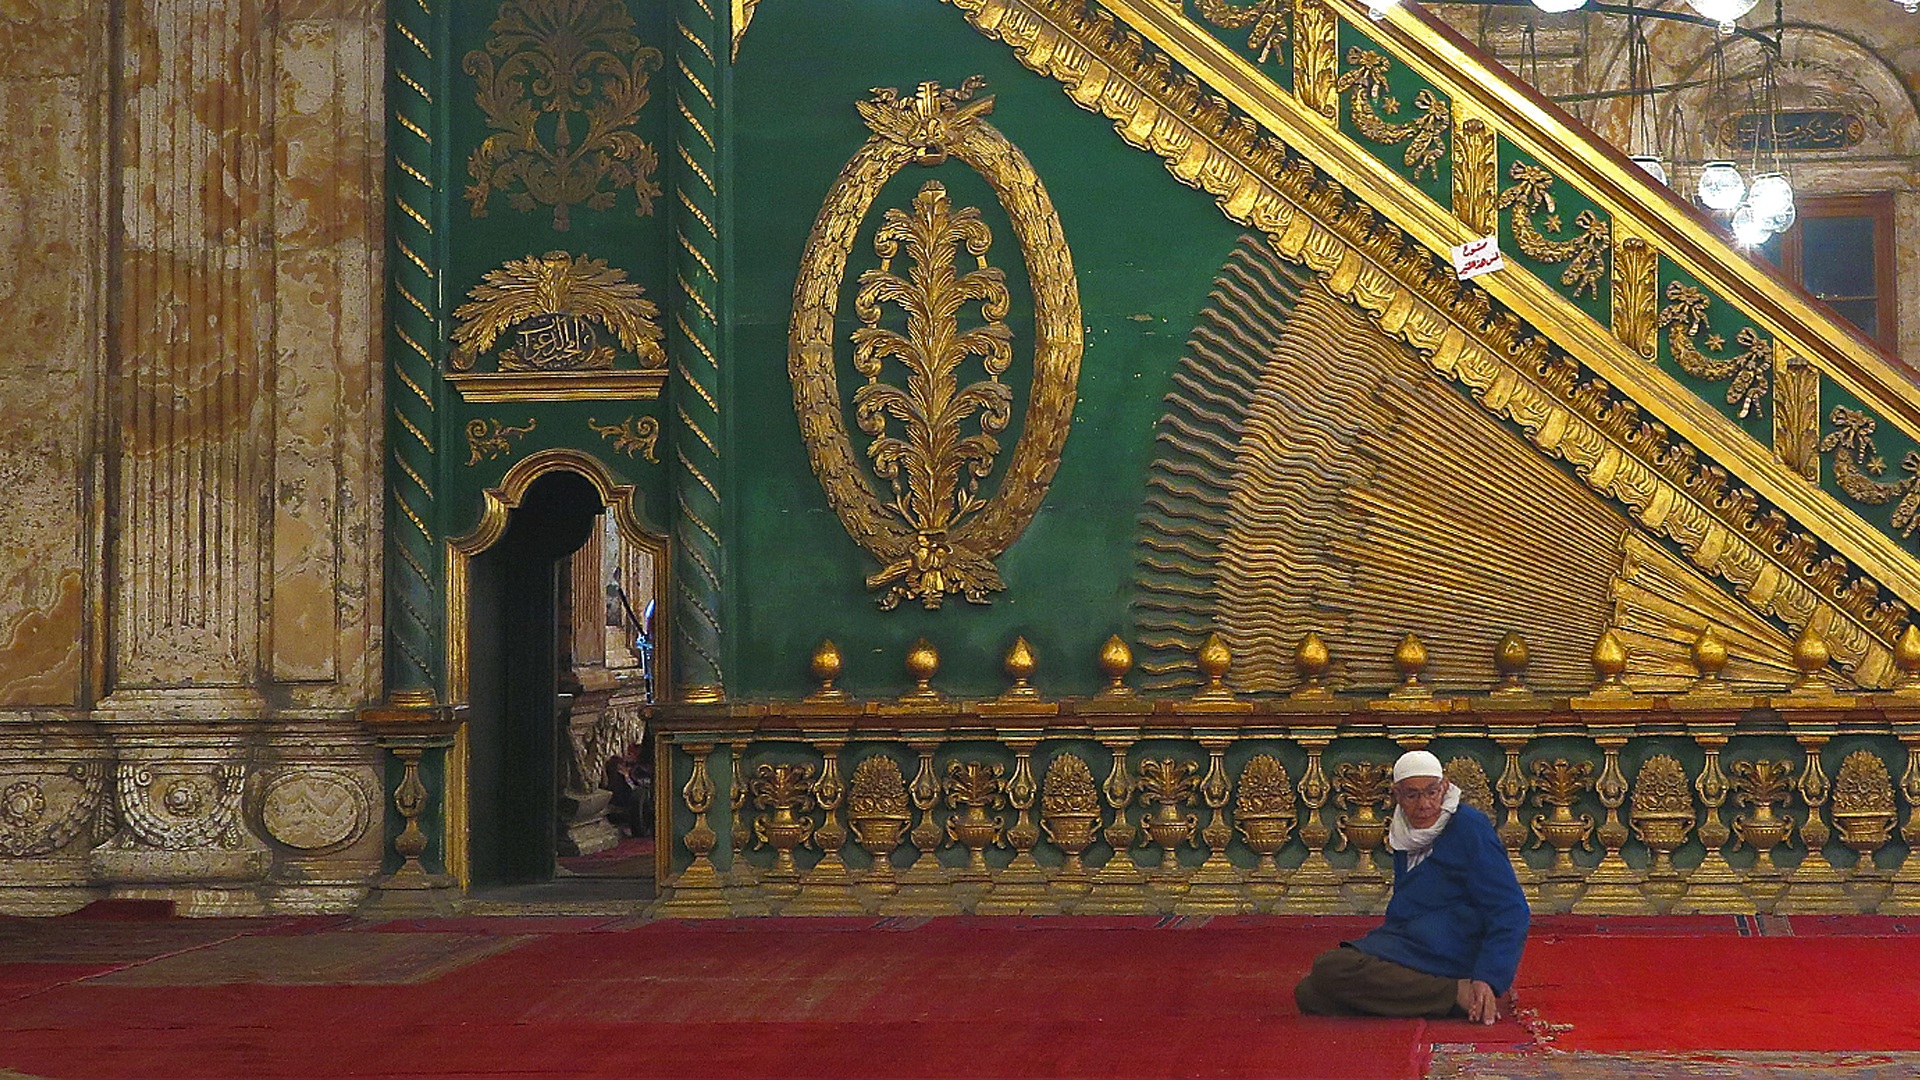
building, palace, travel, religion, landmark, chapel, place of worship, pray, egypt, temple, monastery, mosque, prayer, culture, islam, traditional, cairo, wat, arabic, muslim, islamic, pasha, ancient history, muhammad ali, saladin